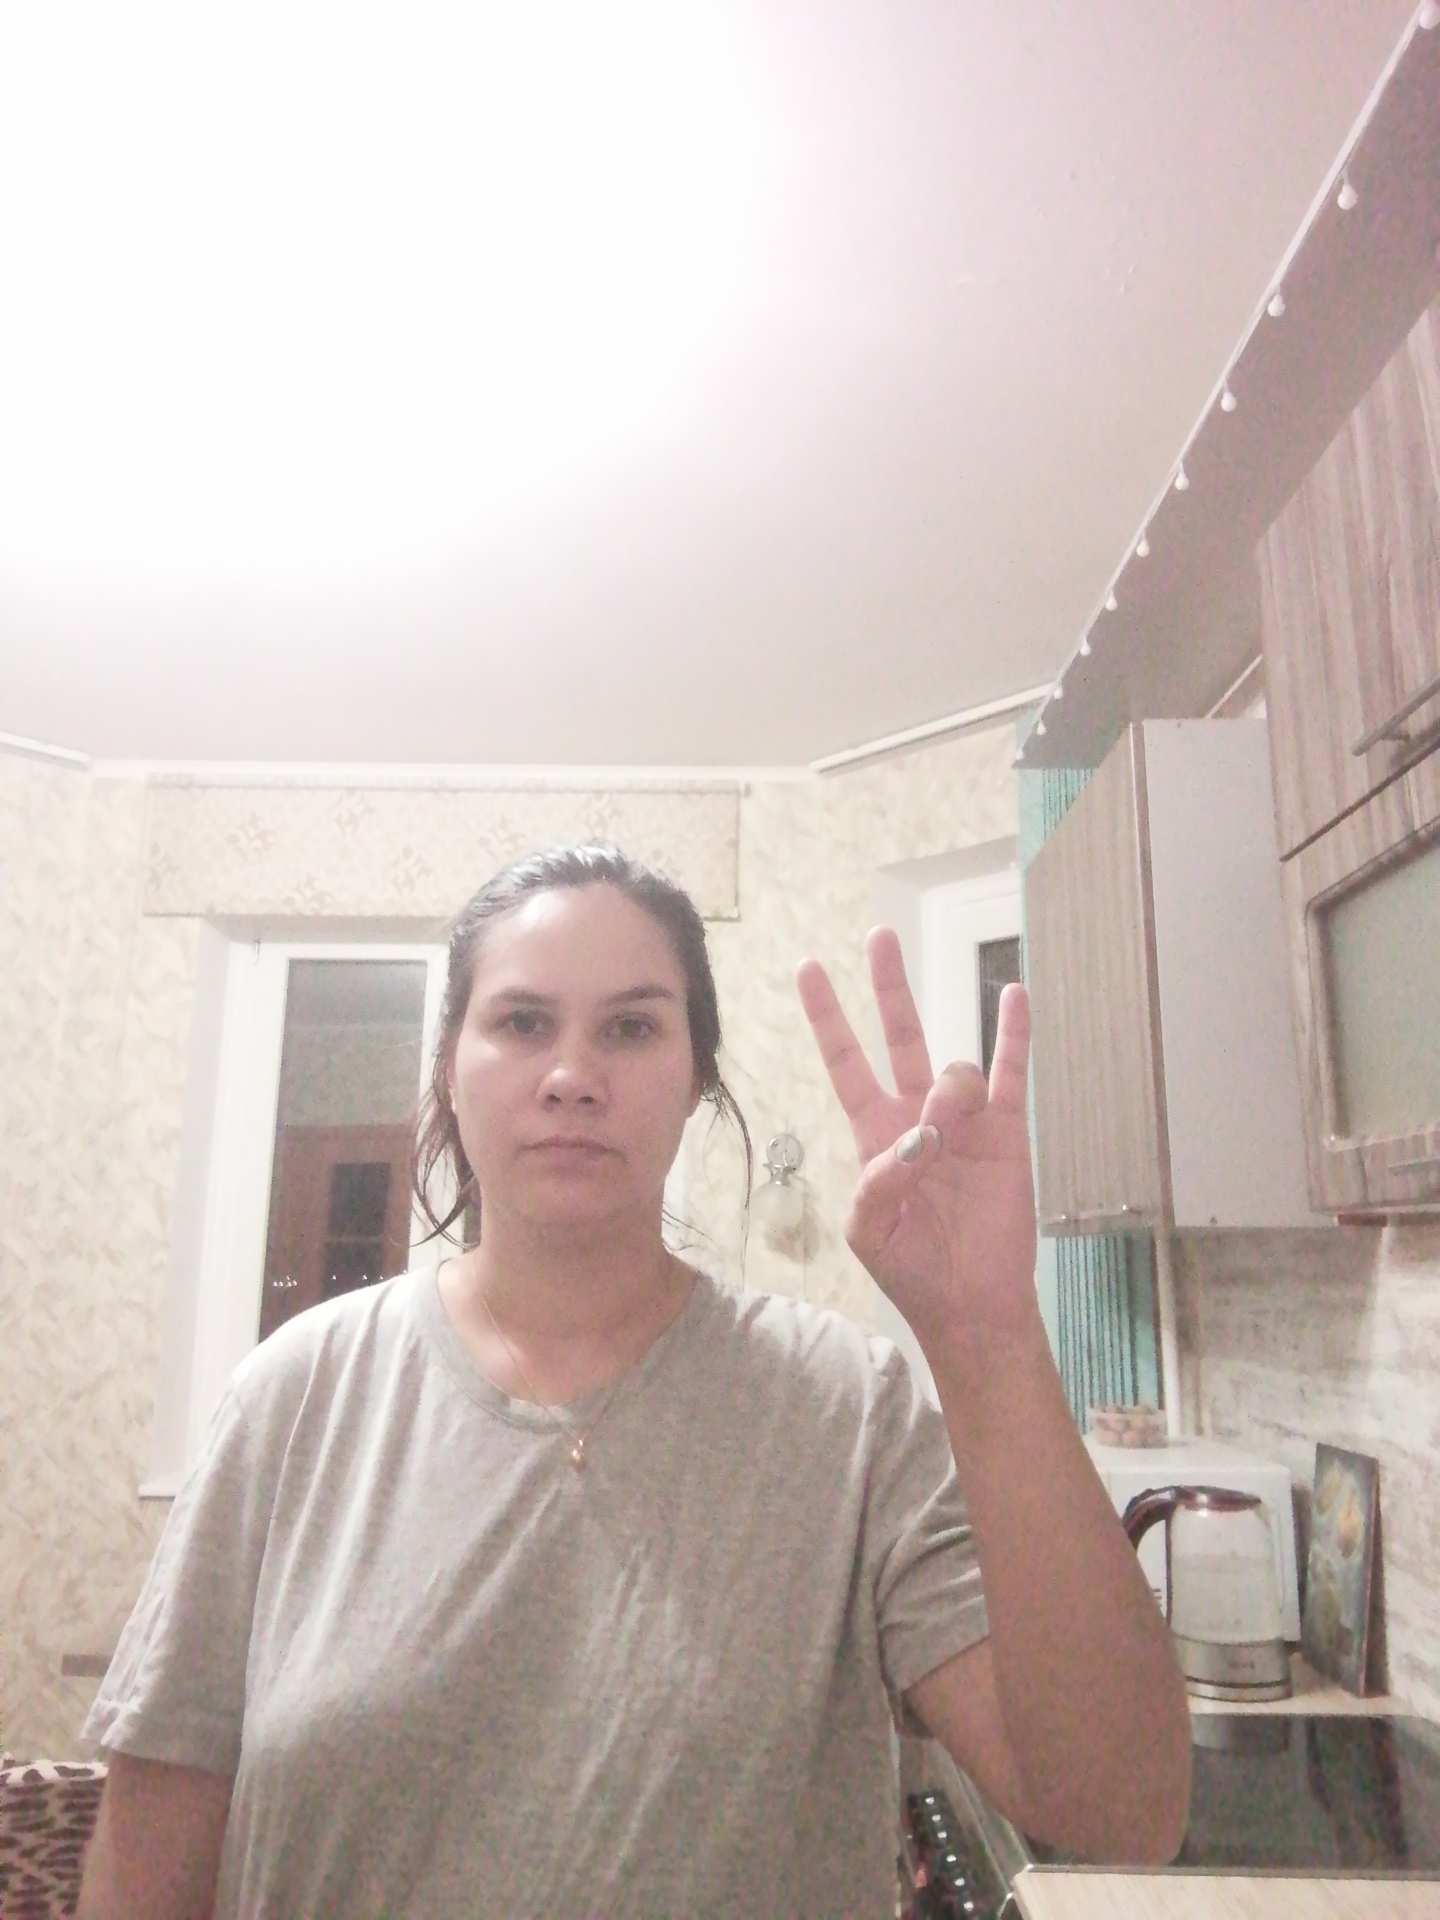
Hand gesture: three3